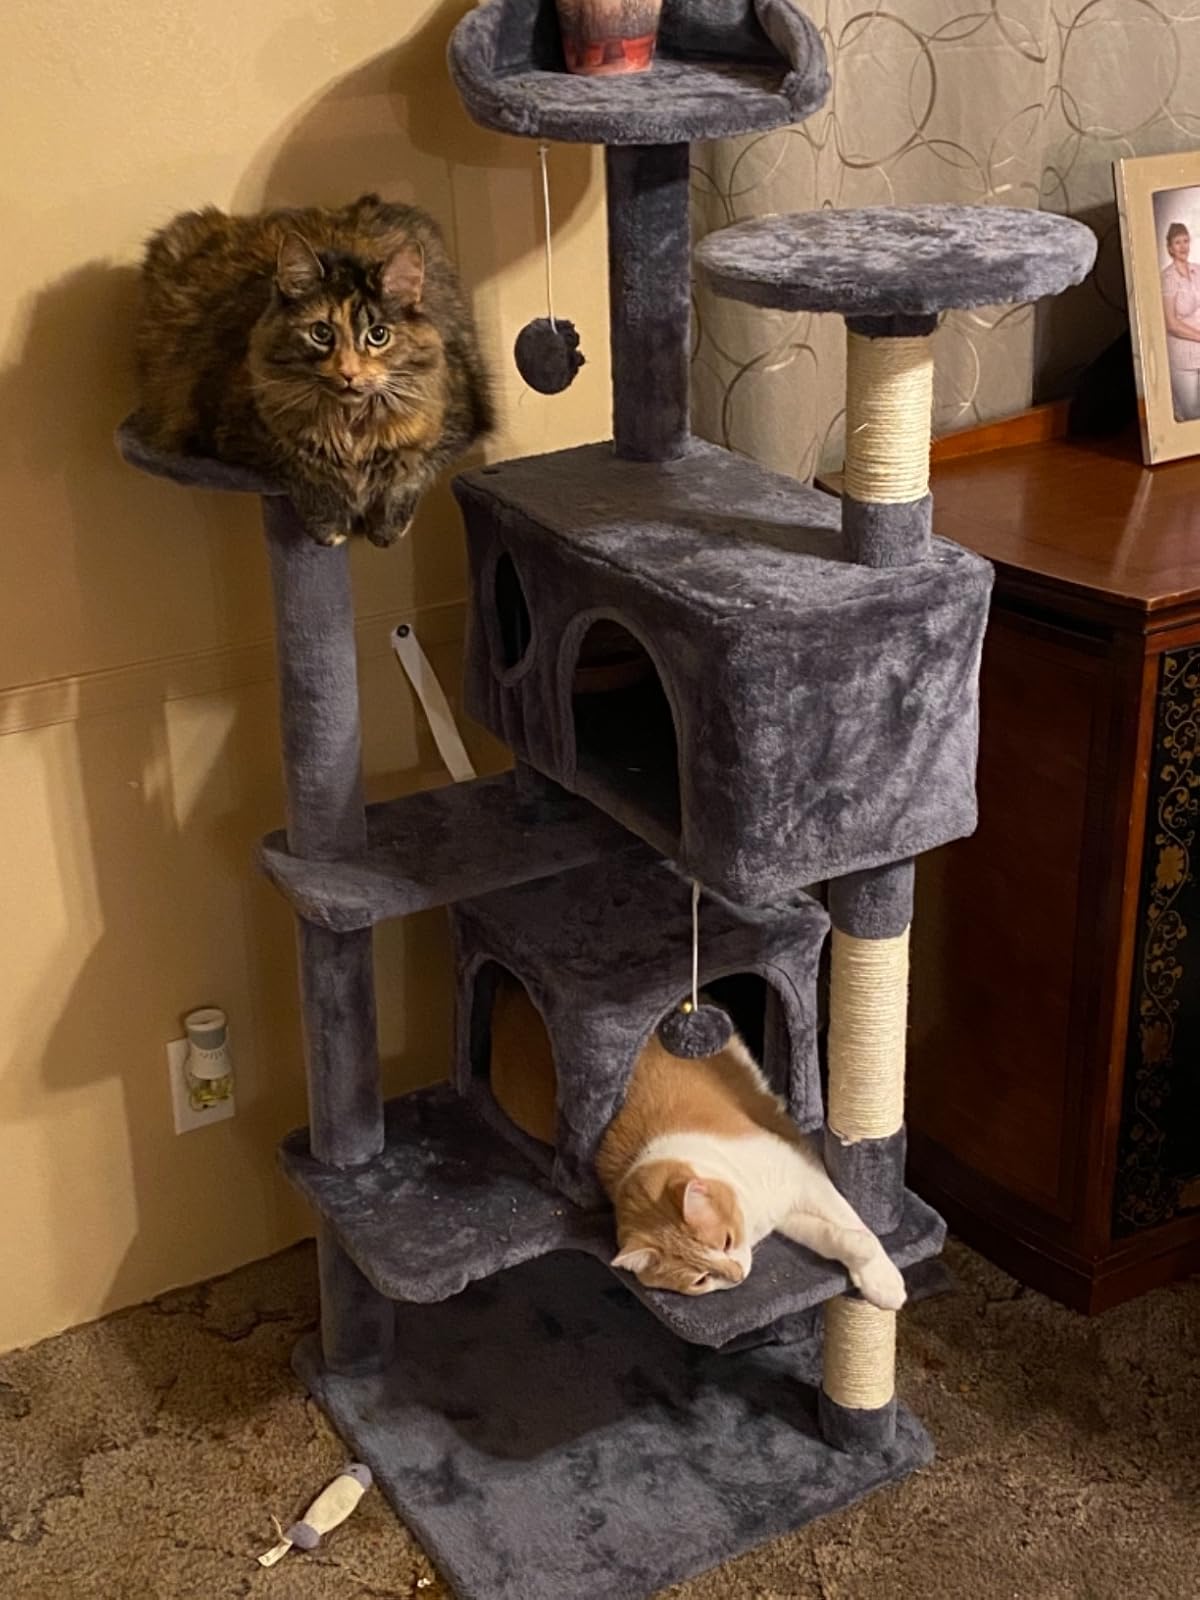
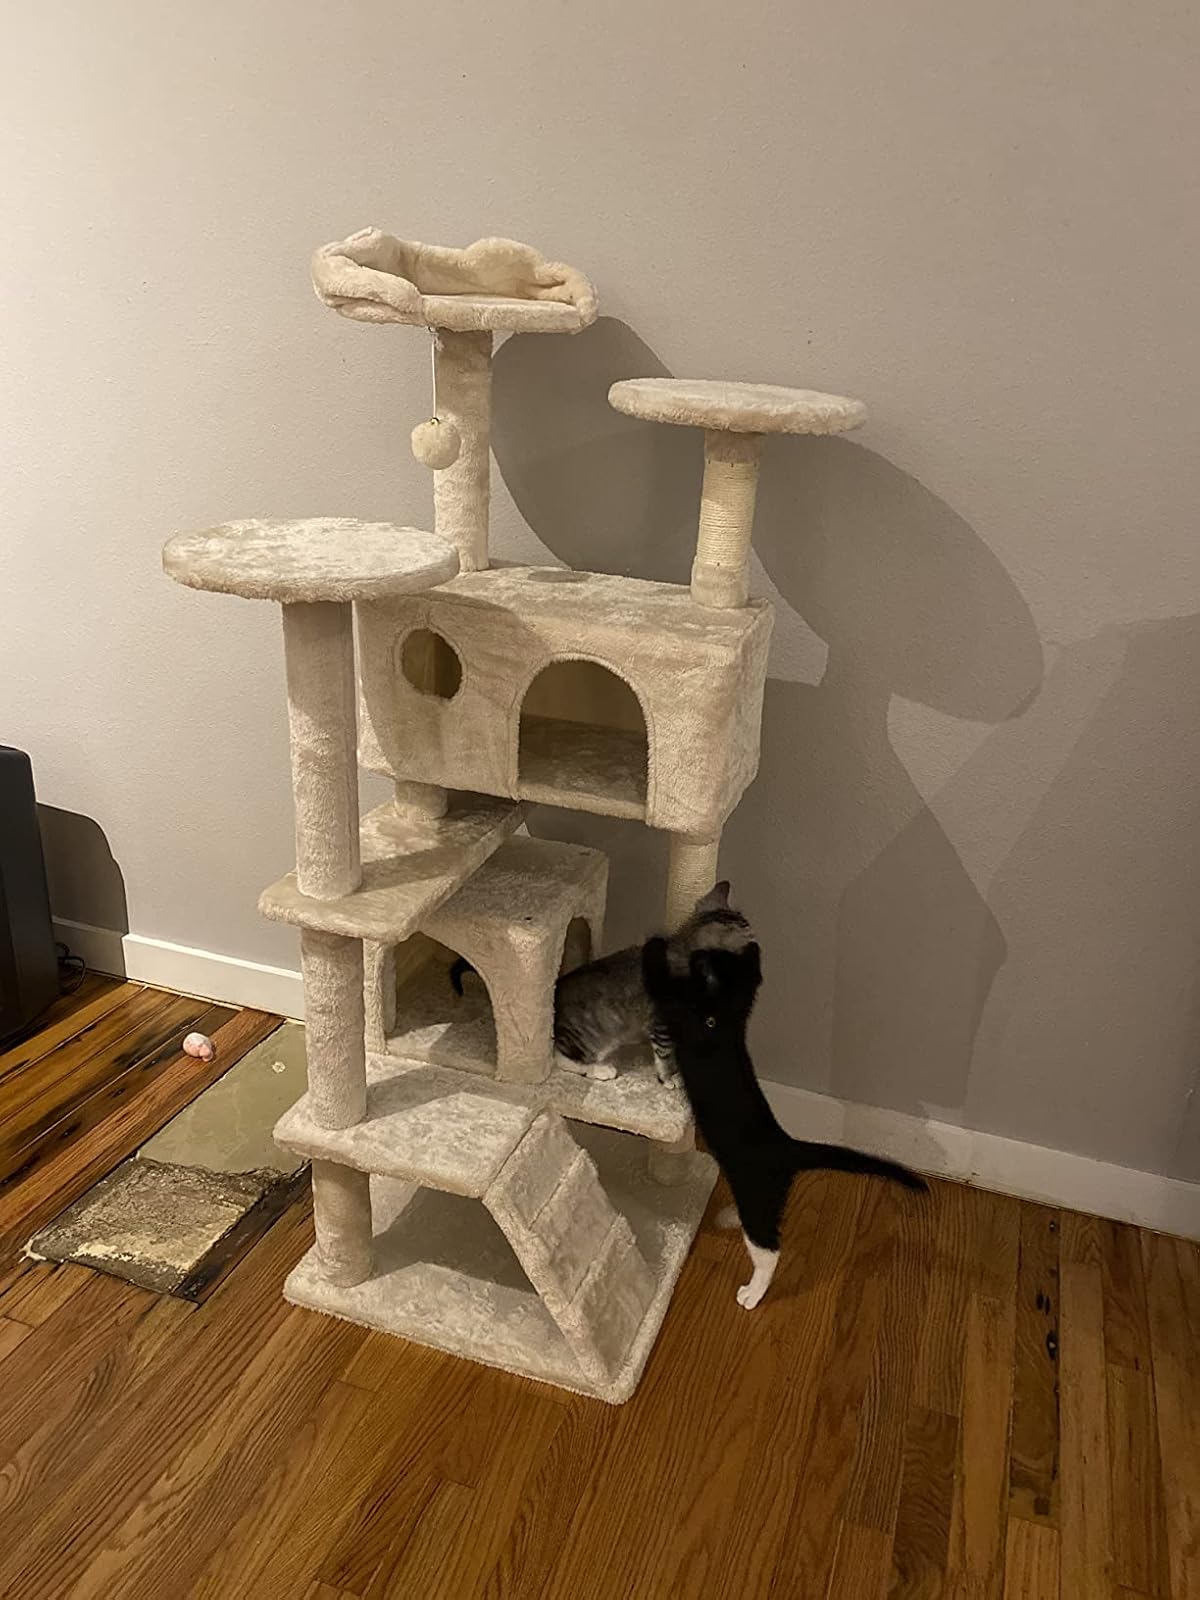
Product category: items_cat tree
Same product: no